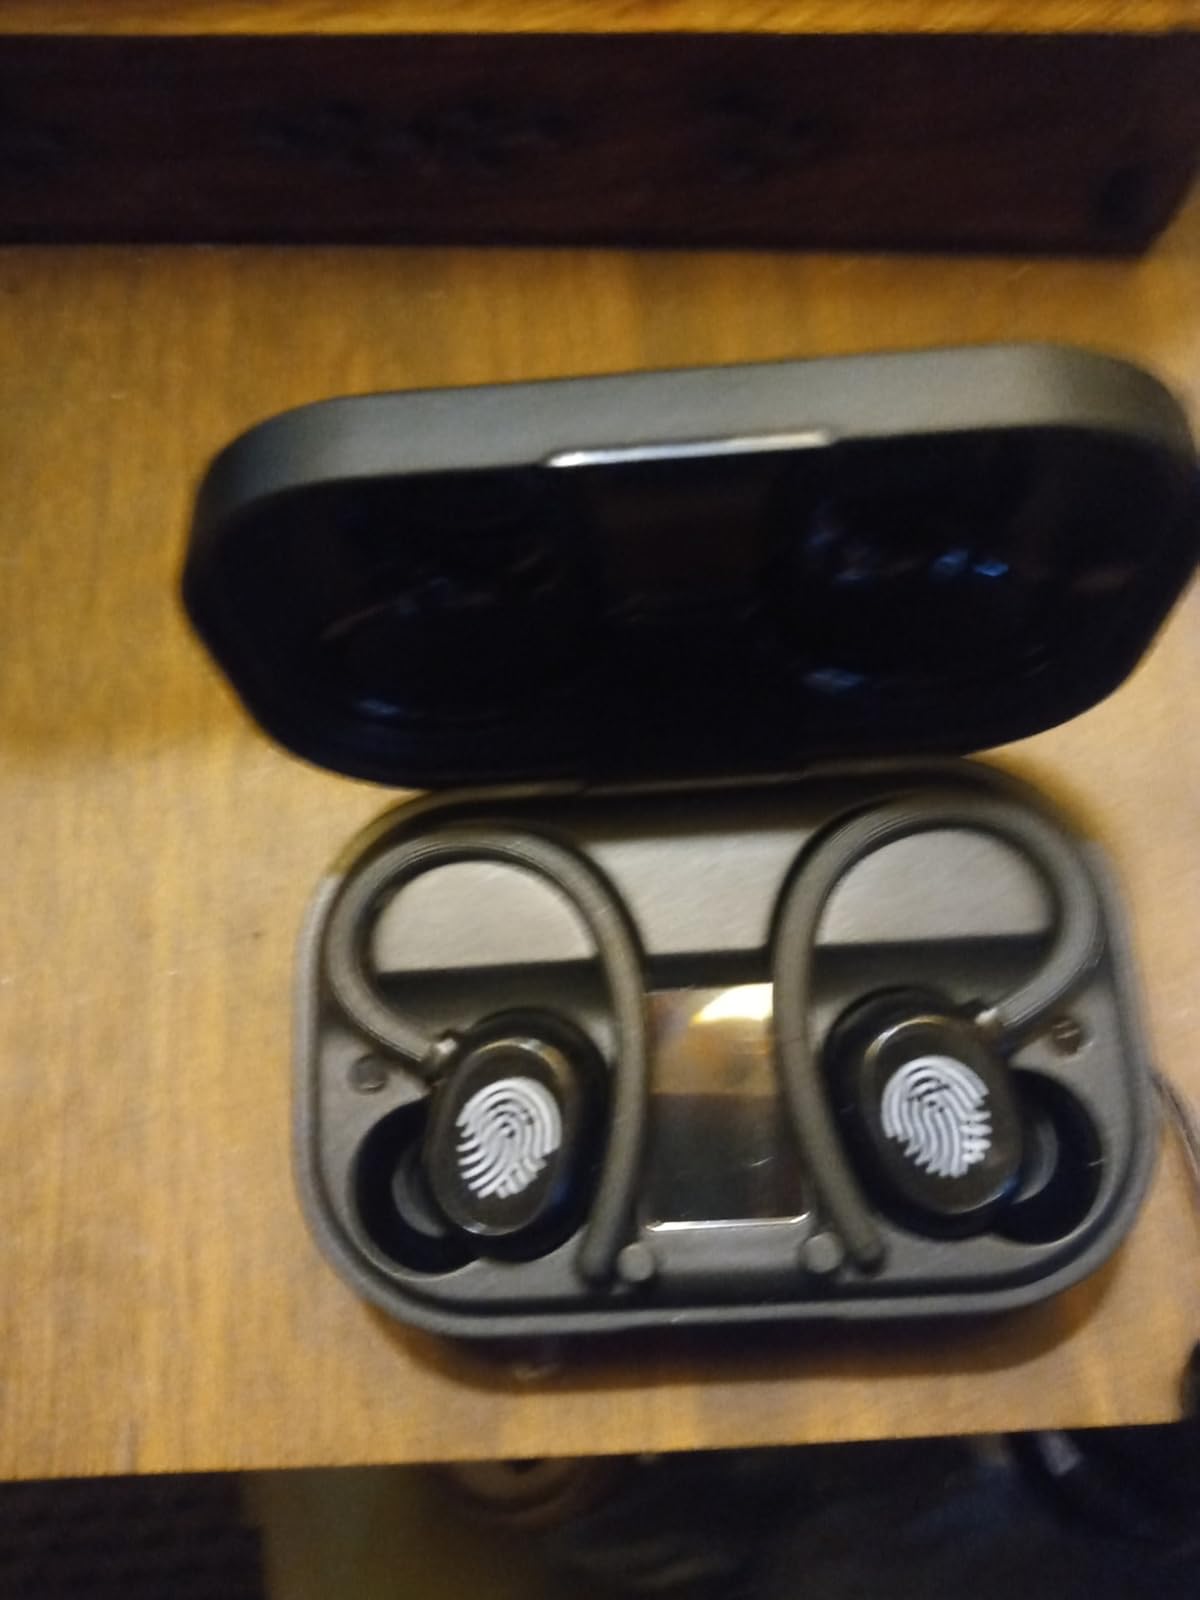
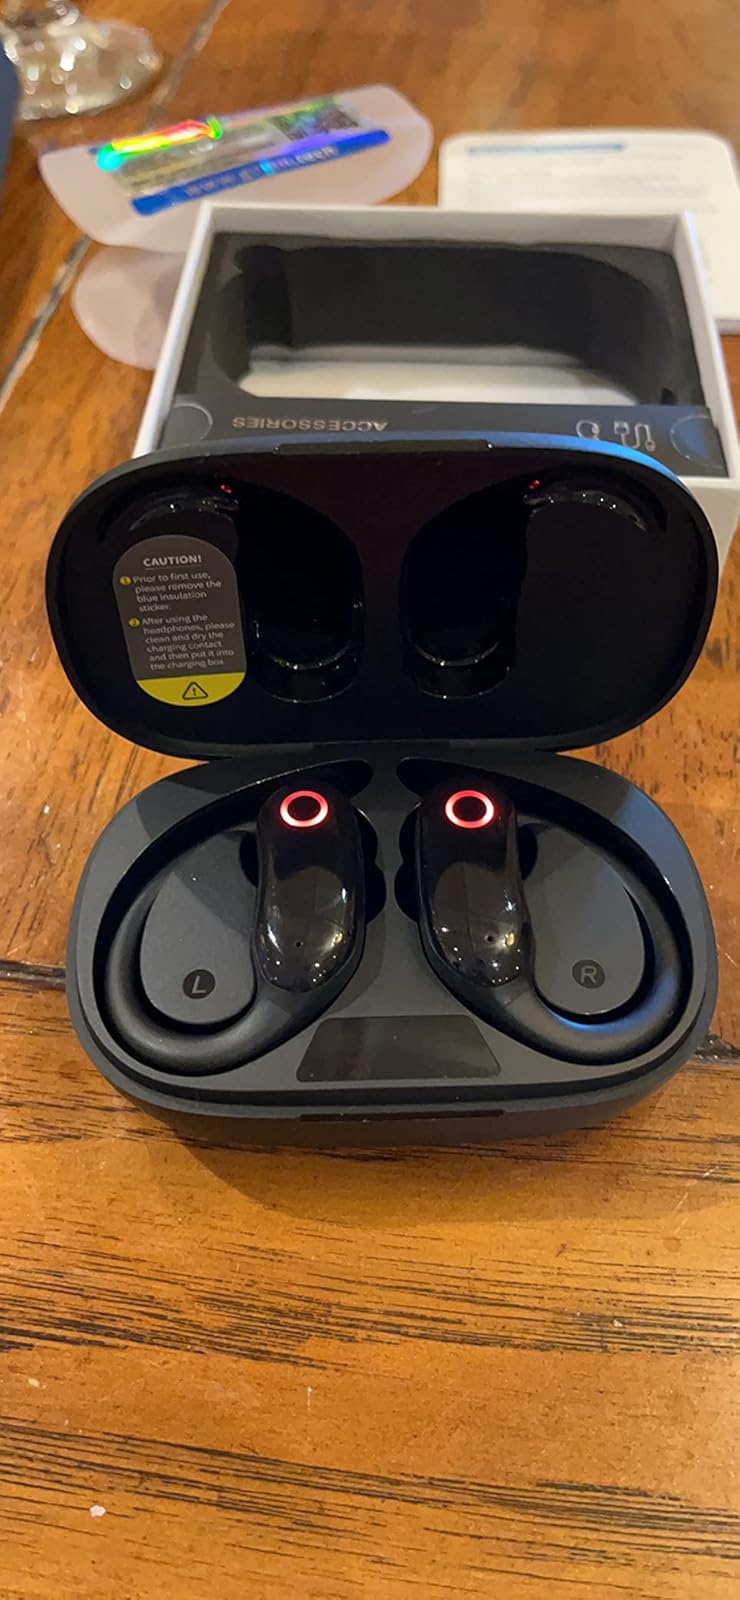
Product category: earbuds
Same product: no